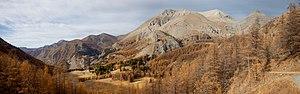
Panorama dans le sentier du Lac d'Allos, Parc National du Mercantour (Alpes-de-Haute-Provence), avec la Grande Séolane, le Mont Pelat et le Trou d'Aigle (gauche à droite). Octobre 2017. Português: Fotografia panorâmica da vista da trilha do Lago de Allos, no Parque Nacional do Mercantour (Alpes-de-Haute-Provence), com os picos Grande Séolane, Mont Pelat e Trou d'Aigle (da esquerda para a direita). Outubro de 2017.